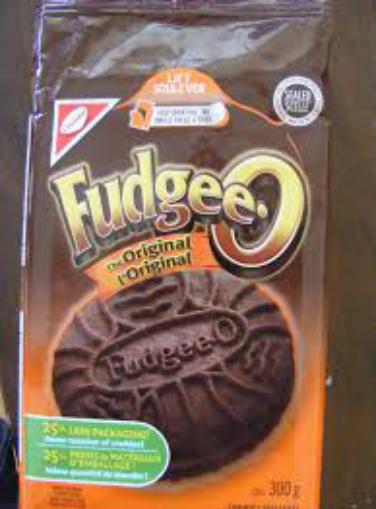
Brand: Fudgee-O
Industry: Food